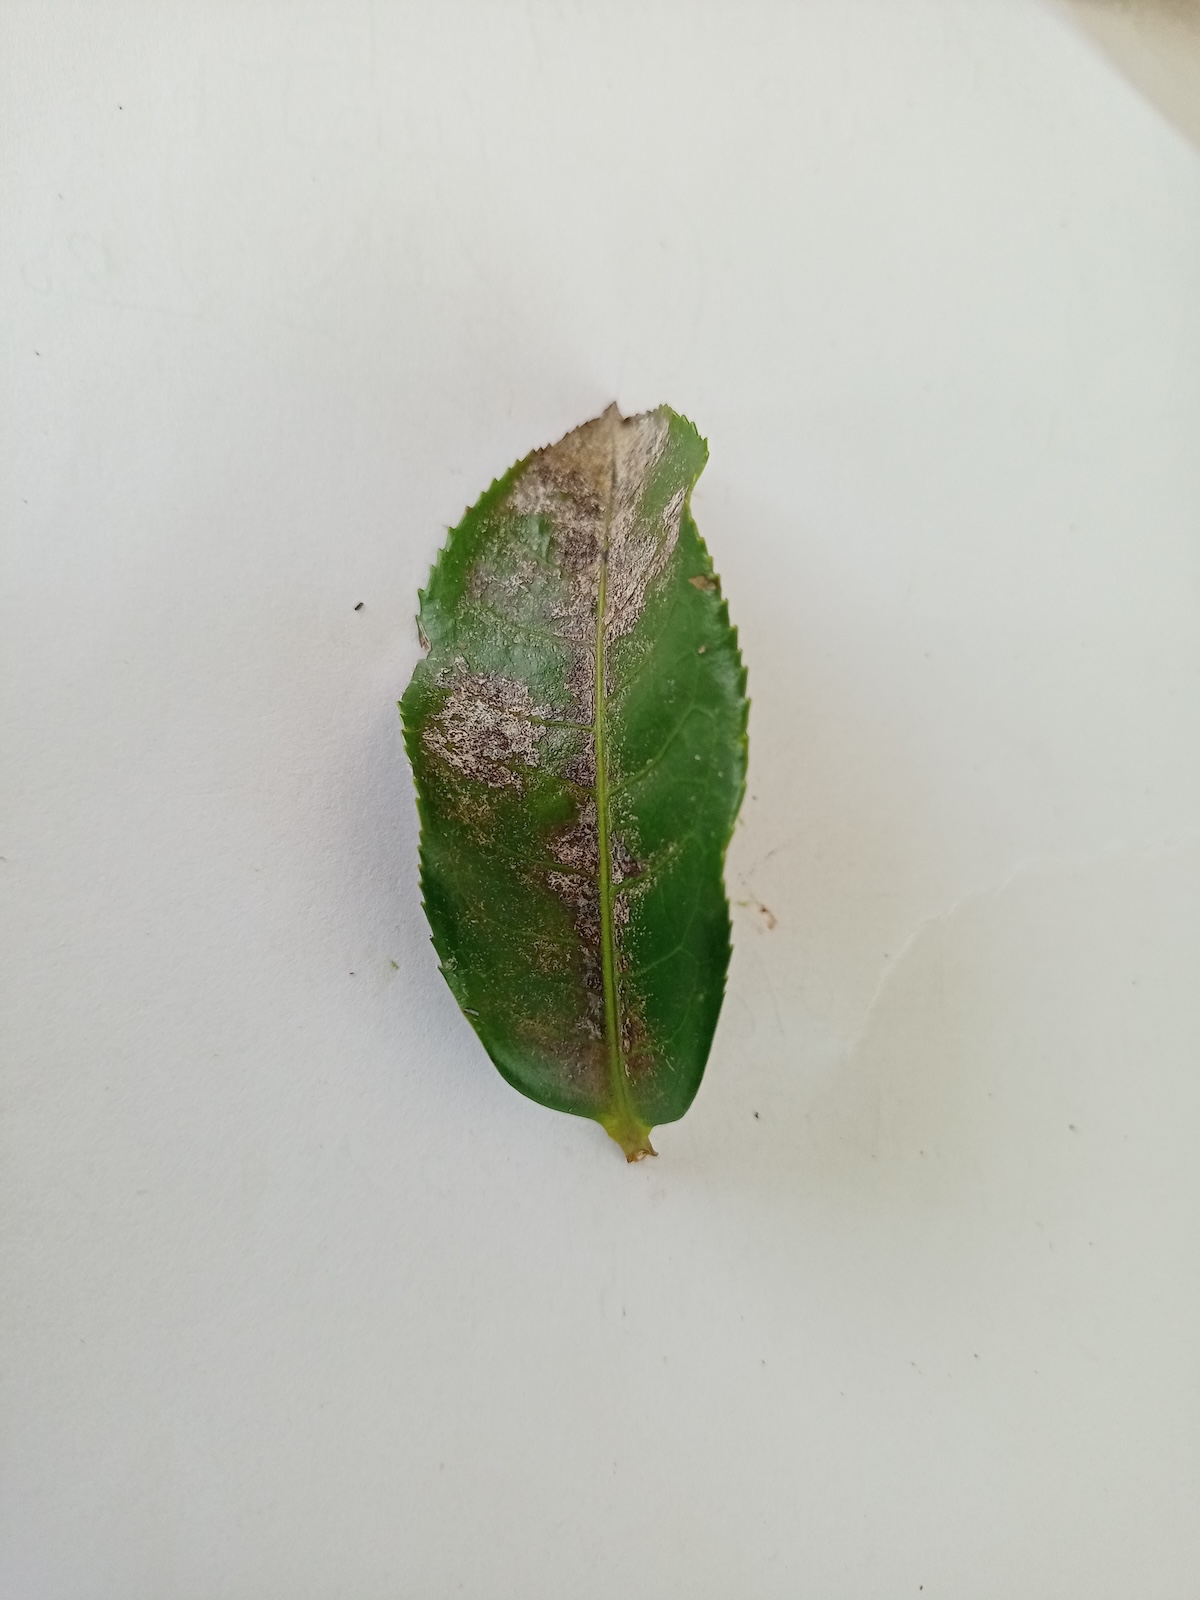
Label: Red spider